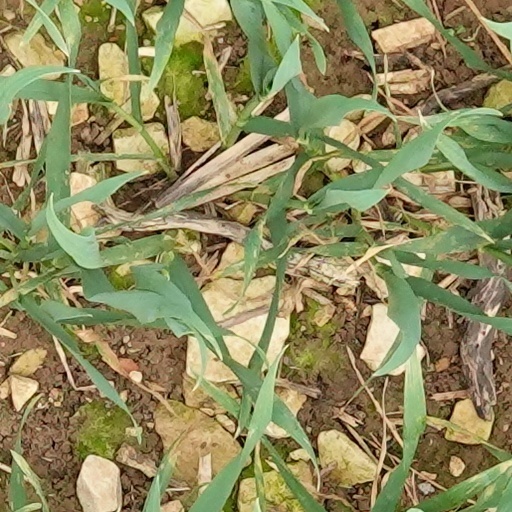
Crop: wheat